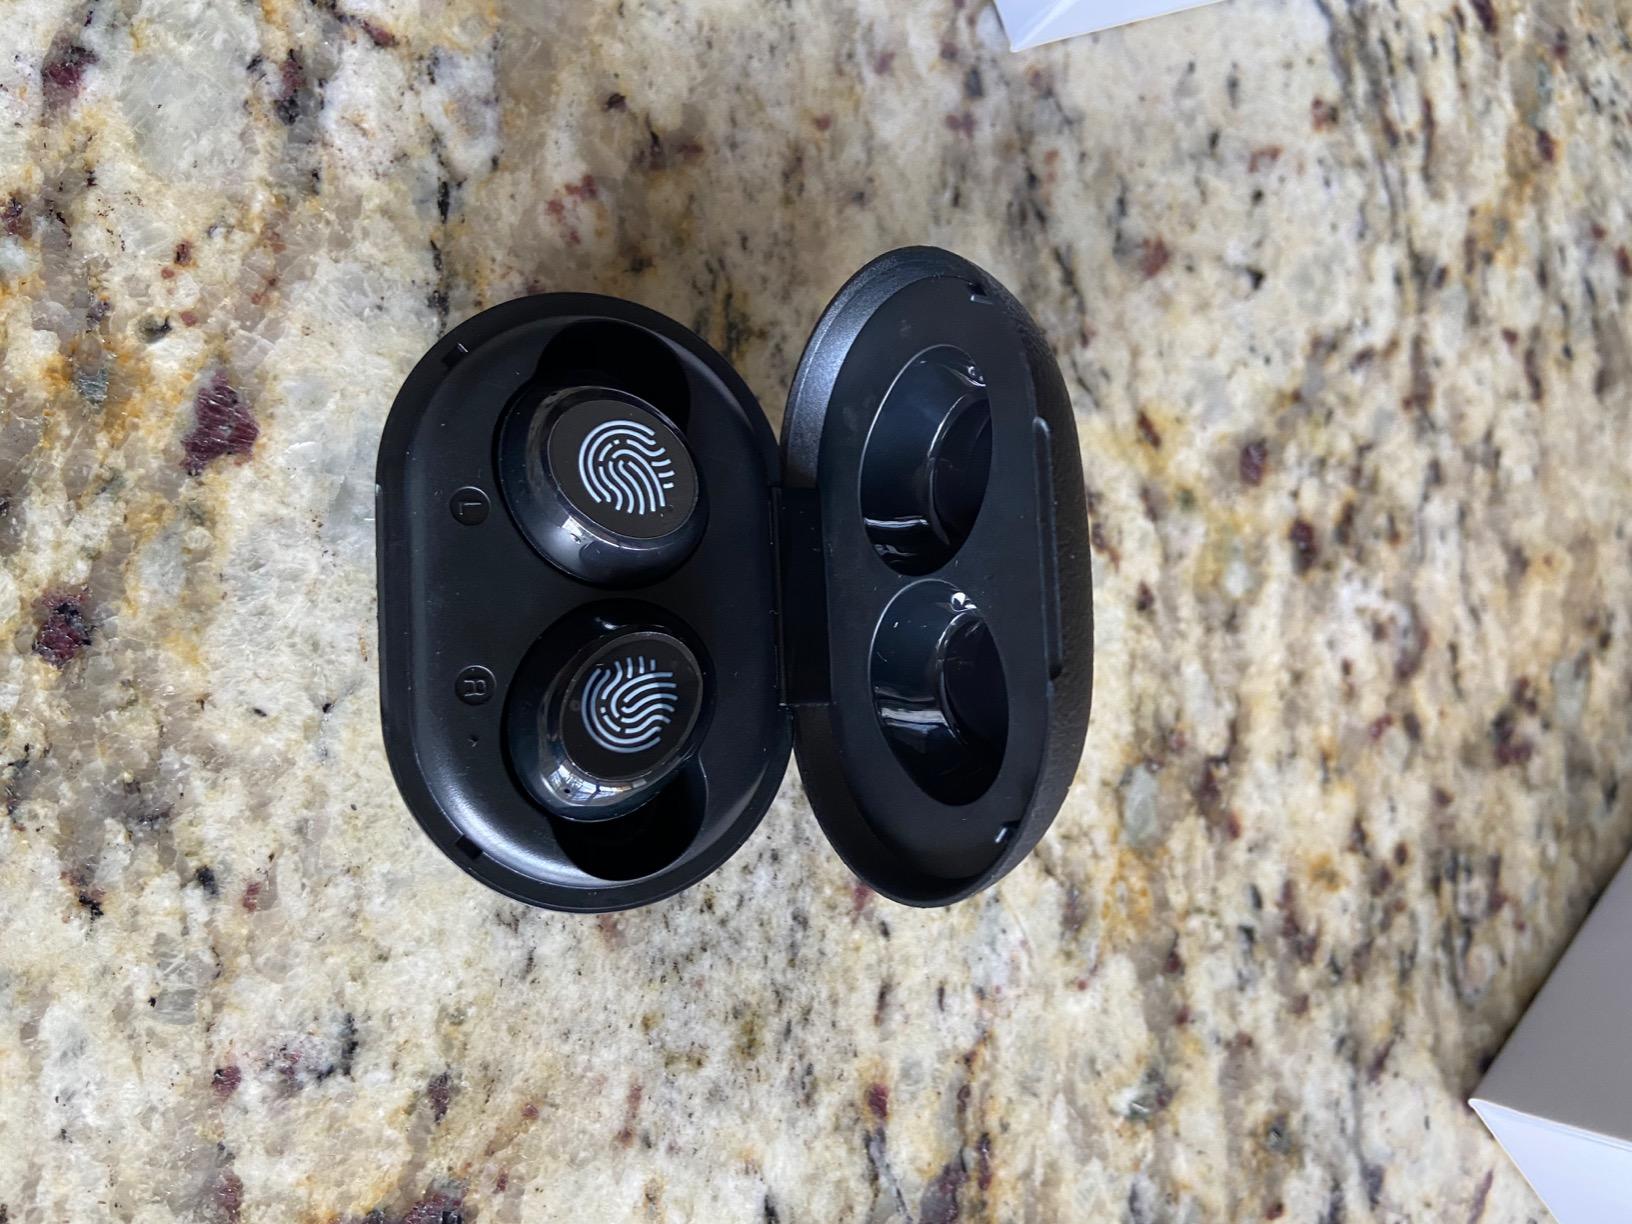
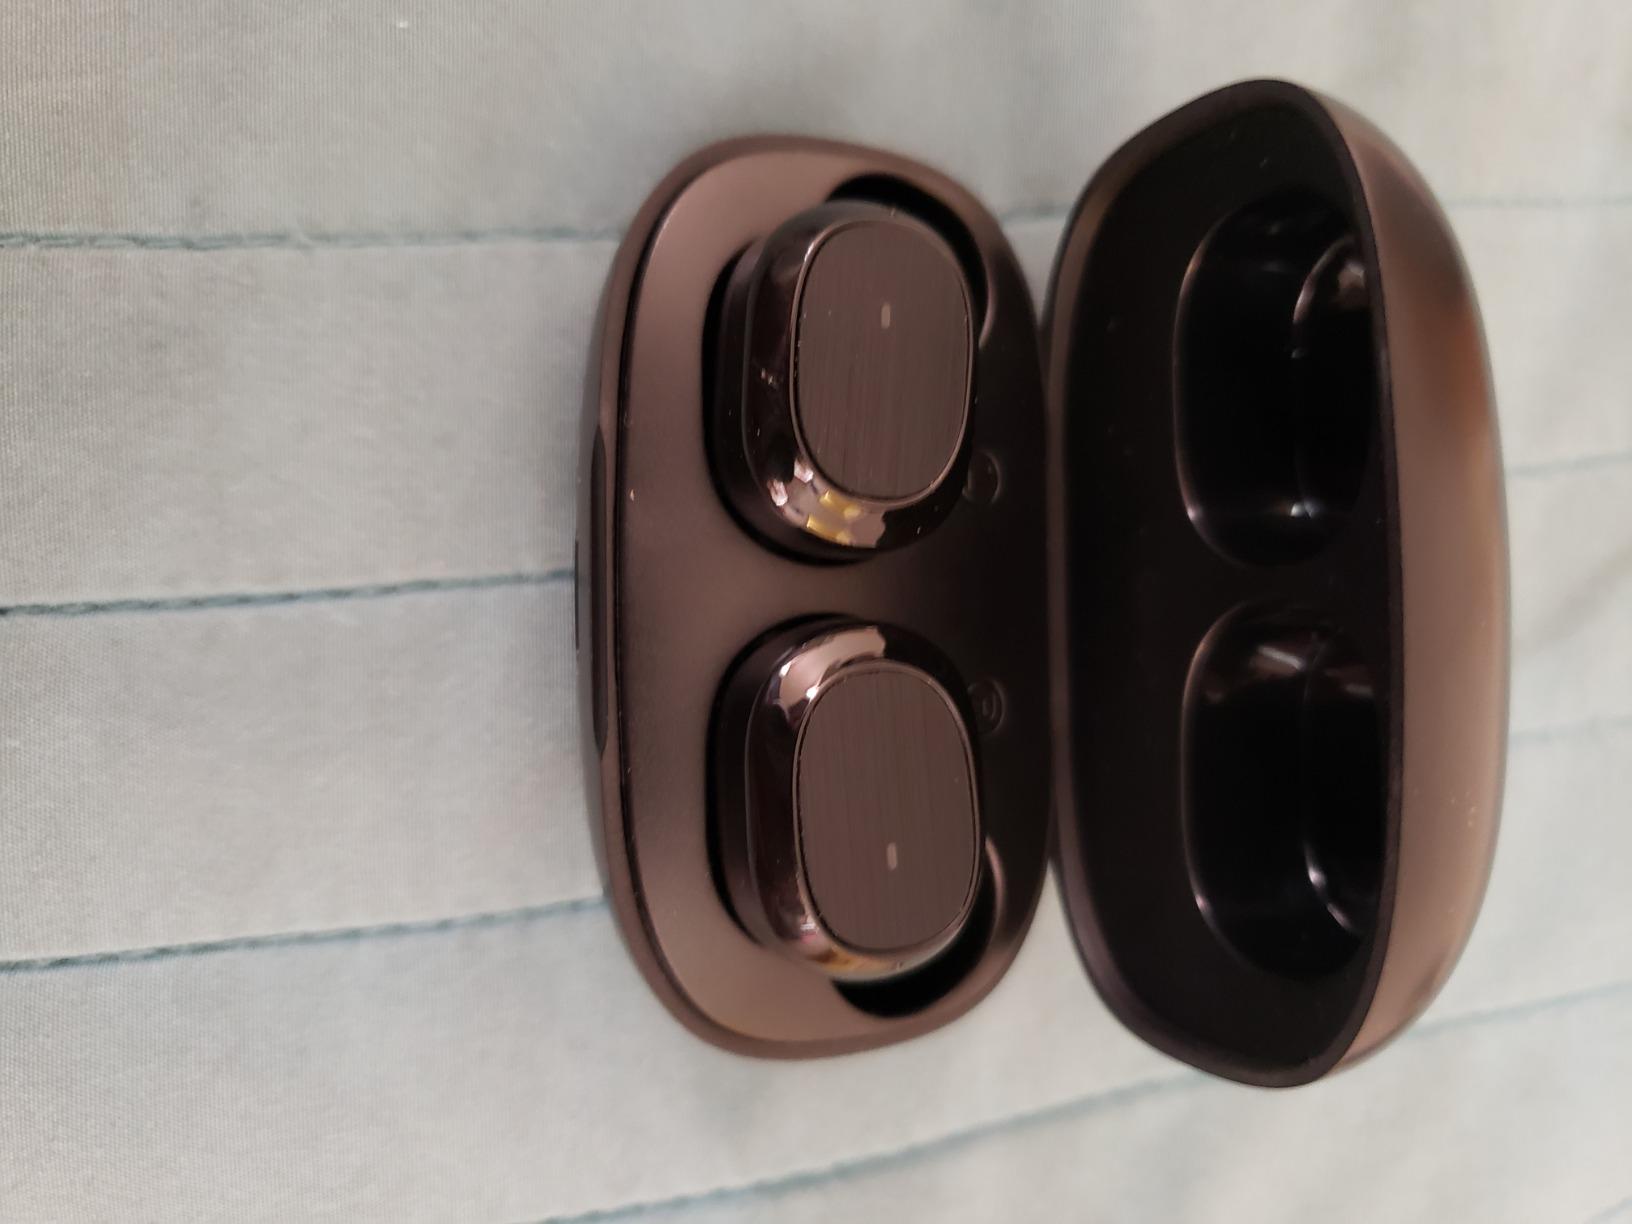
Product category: earbuds
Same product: no